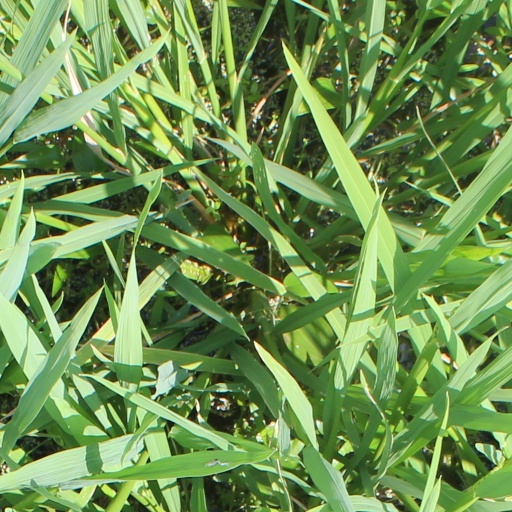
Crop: rice